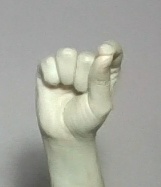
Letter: fa